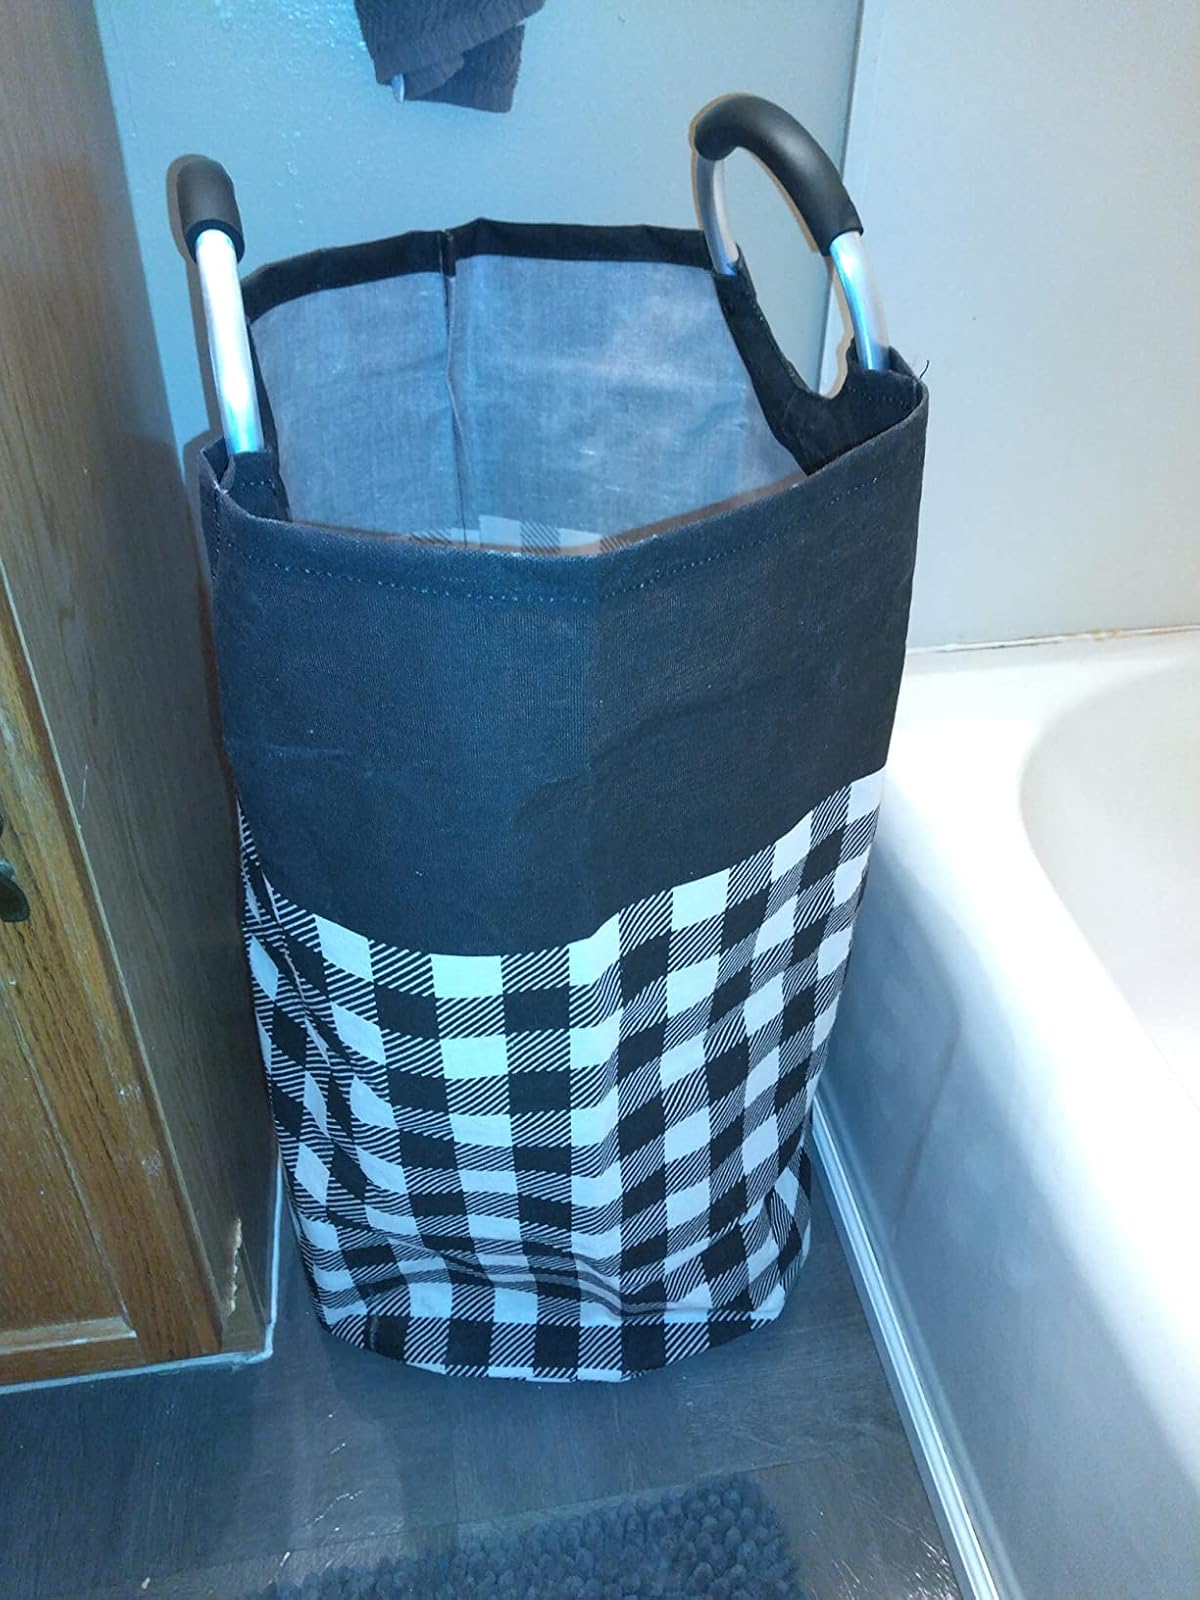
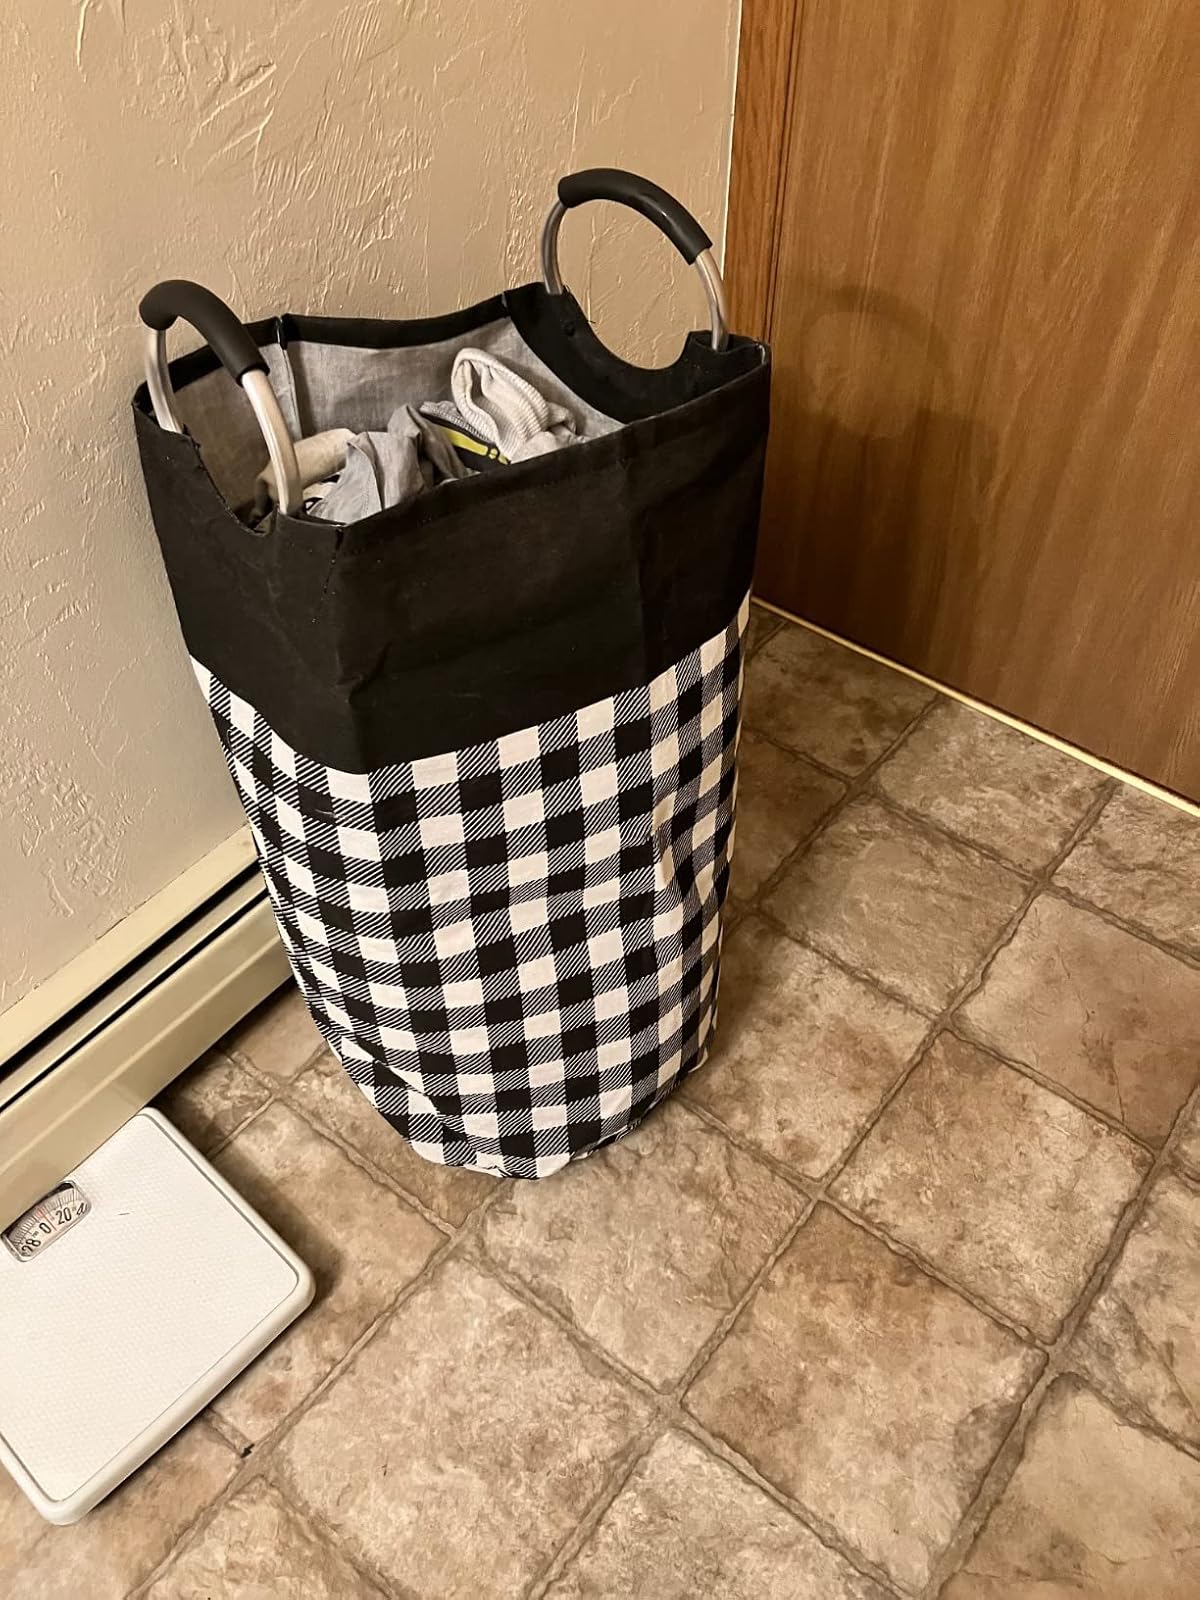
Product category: items_hamper
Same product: yes